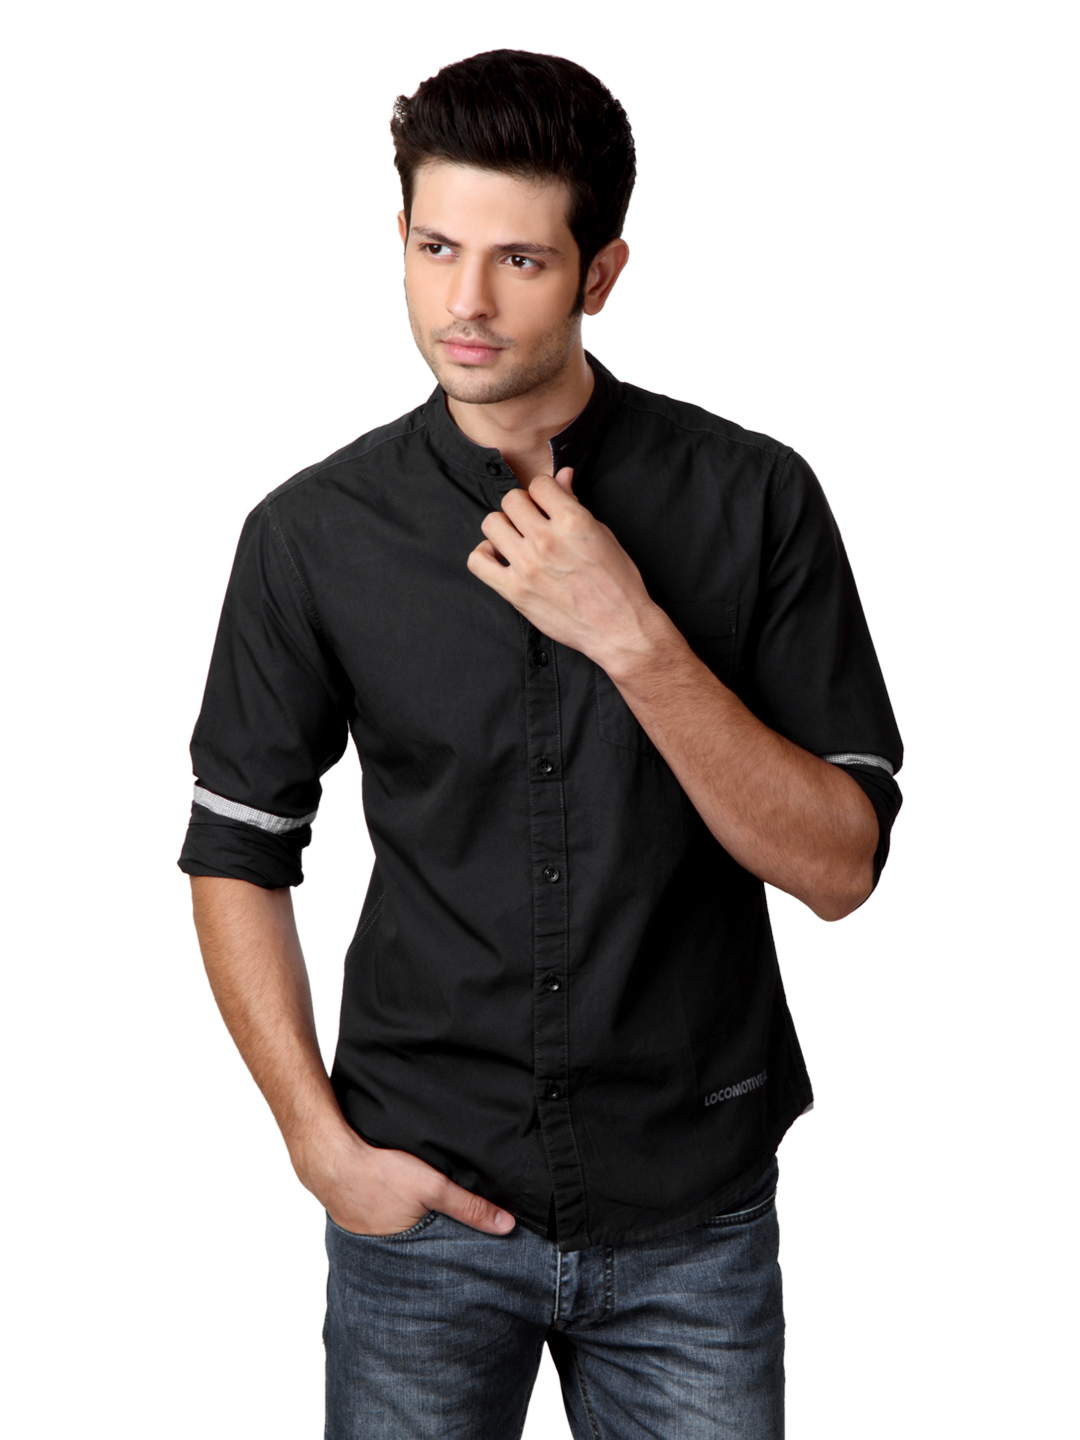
Locomotive Men Charcoal Shirt
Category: Apparel / Topwear / Shirts
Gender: Men
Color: Charcoal
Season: Summer 2012
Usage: Casual